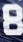
Number: 8